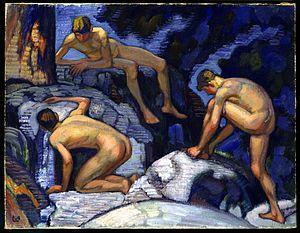
Ludwig von Hofmann, né à Darmstadt le 17 août 1861 et mort à Pillnitz le 23 août 1945, est un peintre allemand.